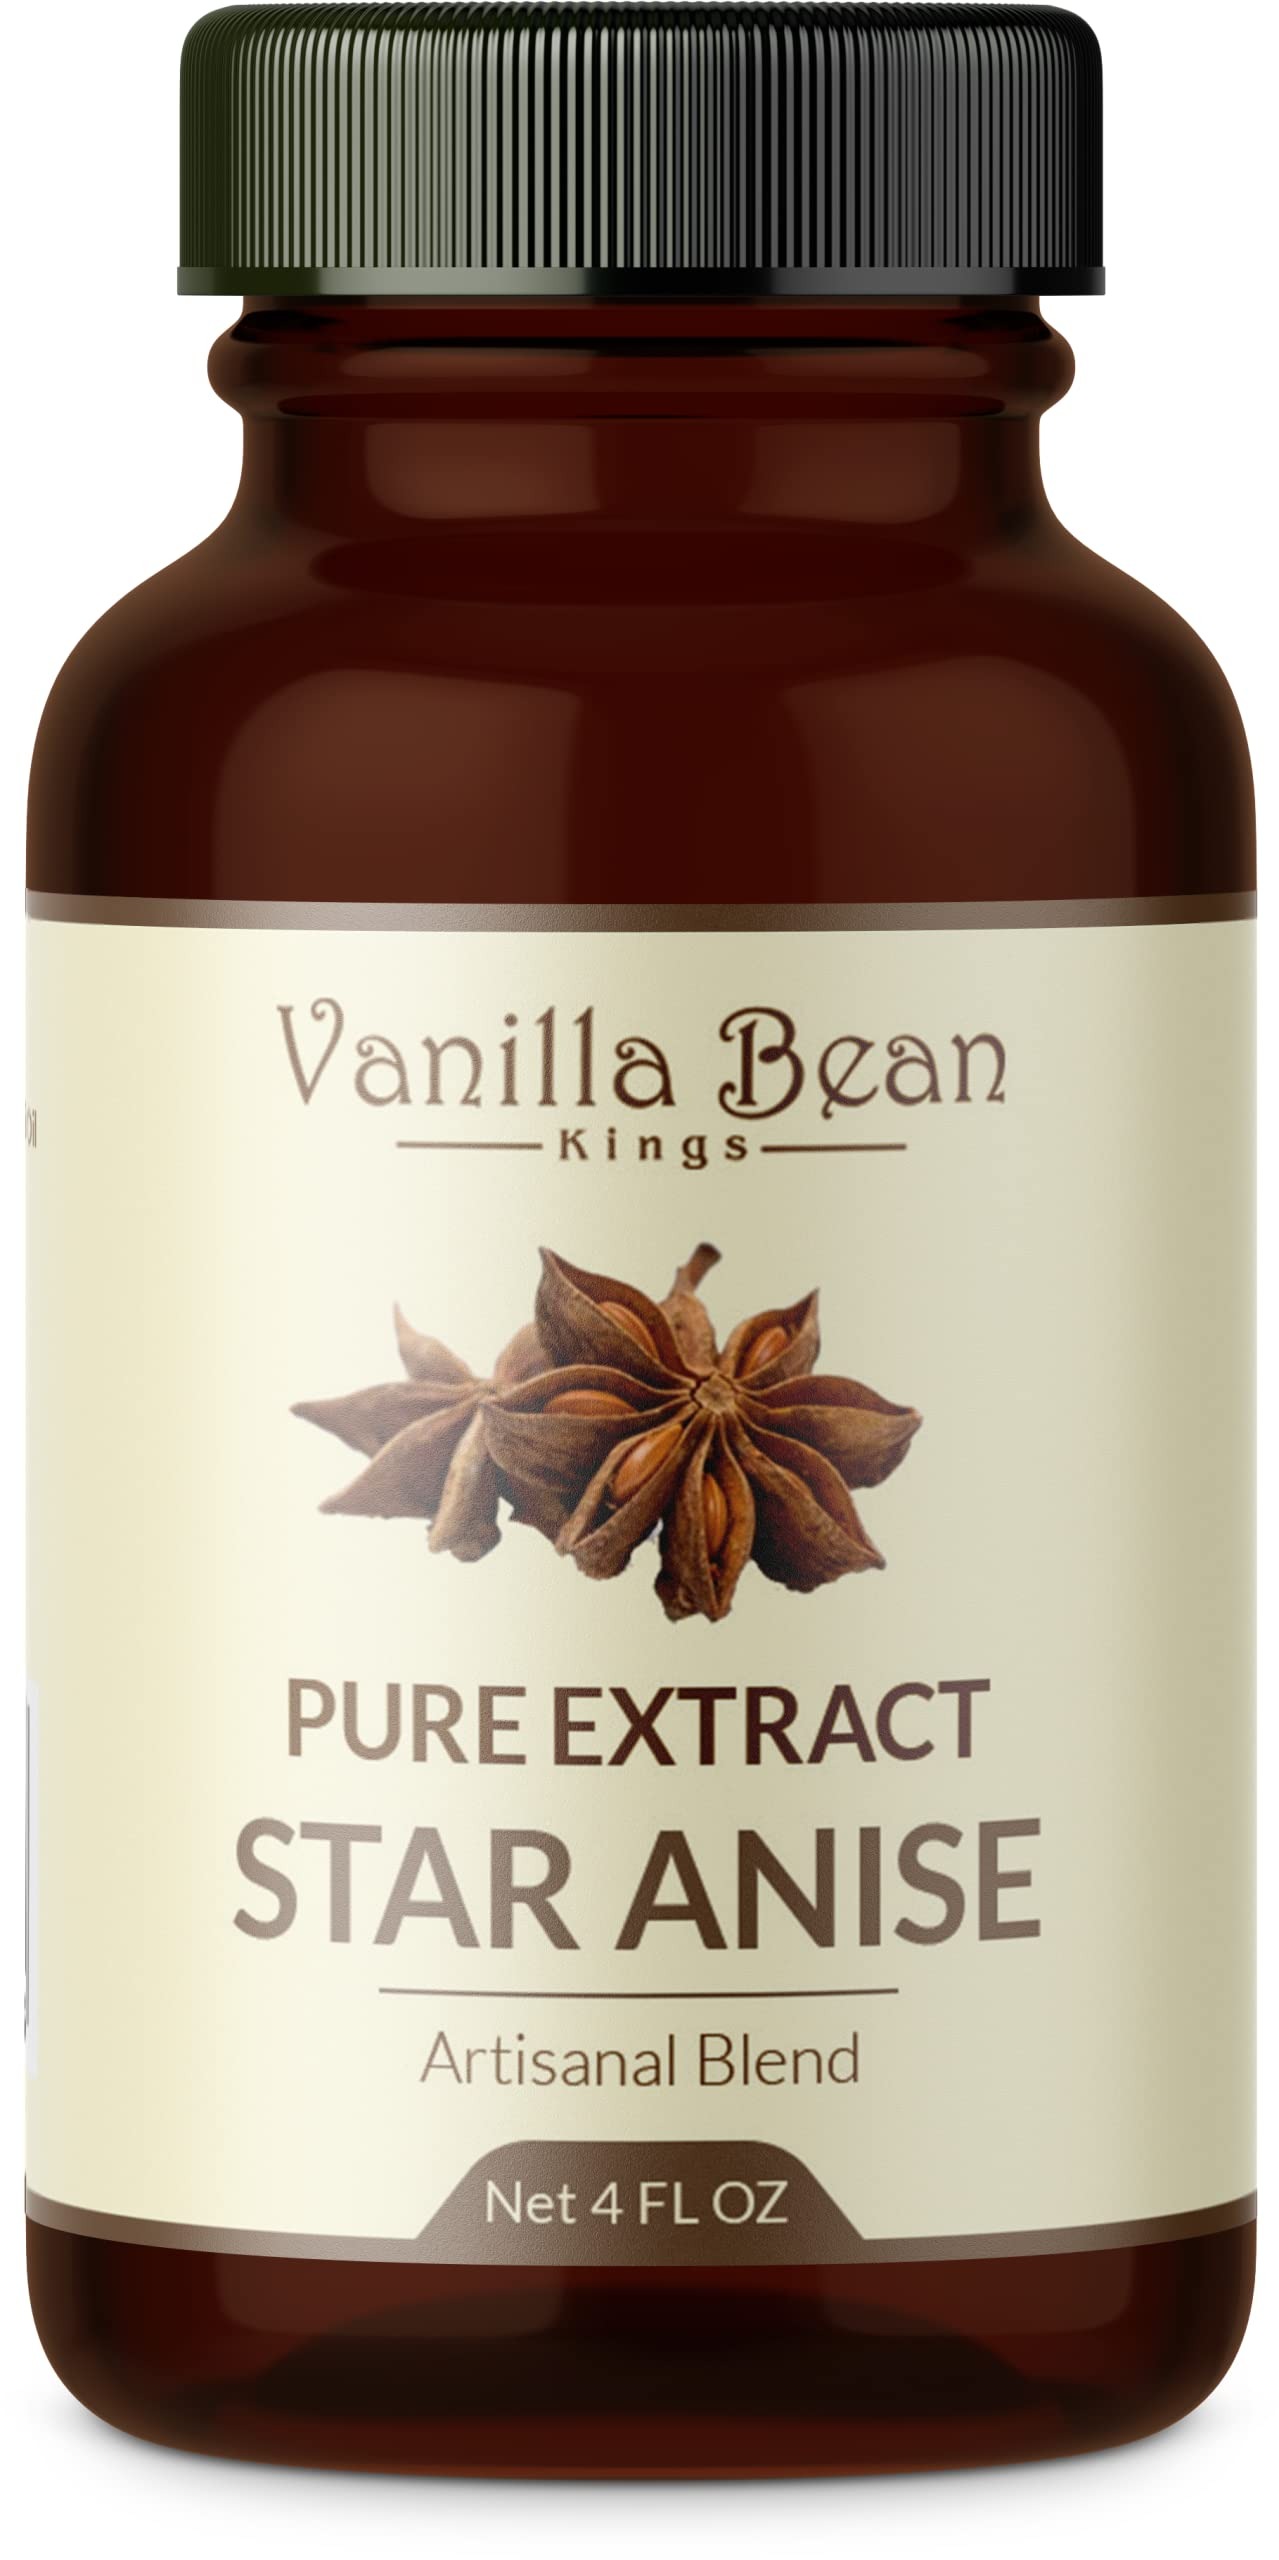
Item Name: Pure Star Anise Extract for Baking and Flavoring - 4 OZ - Premium Quality Natural Flavors for Baked Goods, Desserts, & Cooking
Bullet Point 1: Premium Ingredients - Only the highest quality ingredients are chosen for our Artisanal Extracts & Flavorings.
Bullet Point 2: Strong Flavor - As little as a 1/4 teaspoon can greatly enhance any food dish that calls for Star Anise Flavoring. A little goes a long way!
Bullet Point 3: Many Uses - Add it to cookies, cakes, desserts, beverages and all your favorite baked goods to enhance
Bullet Point 4: Crafted for Chefs and Home Bakers to add a licorice flavor of Star Anise
Bullet Point 5: 100% Natural - Crafted in the USA, Non-GMO, Gluten Free, Sugar Free
Product Description: A delicious blend of ingredients to create a tasty extract or flavor to be used in the food, beverages, or oil industries. Shelf life of 5 years
Value: 1.0
Unit: Fl Oz

Price: 14.99